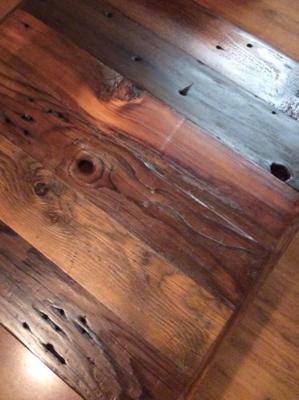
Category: table